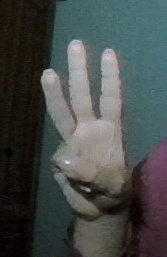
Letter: thaa